Clara Schumann

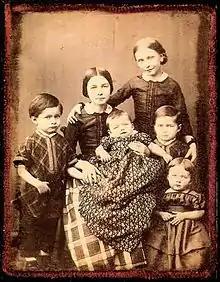
Robert and Clara Schumann's children (photo taken in 1853 or 1854); from left to right: Ludwig, Marie, Felix, Elise, Ferdinand and Eugenie.

In 1878, Schumann was appointed the first piano teacher of the new Dr. Hoch's Konservatorium in Frankfurt. She had chosen Frankfurt among offers from Stuttgart, Hannover, and Berlin, because the director, Joachim Raff, had accepted her conditions: she could not teach more than 1-1/2 hours per day, was free to teach at her home, and had four months of vacation and time off for short tours in winter. She demanded two assistants, with her daughters Marie and Eugenie in mind.